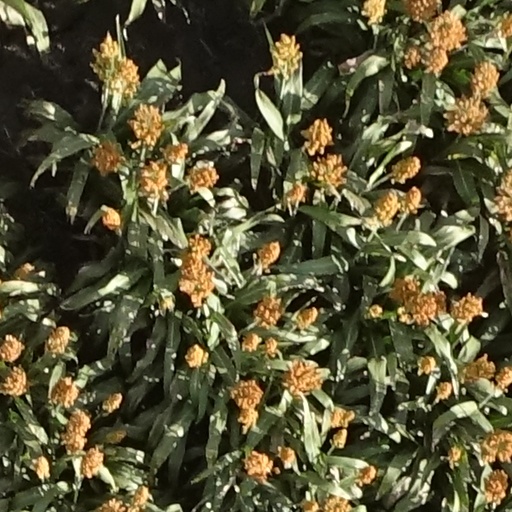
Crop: sorghum